Slim Jones

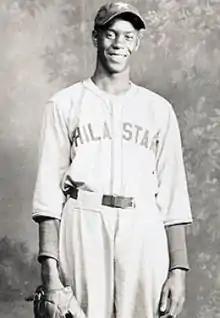

Stuart "Slim" Jones (May 6, 1913 – November 19, 1938) was an American professional baseball pitcher from Baltimore, Maryland. He played for the Baltimore Black Sox and the Philadelphia Stars of the East-West League and Negro National League from 1932 to 1938.